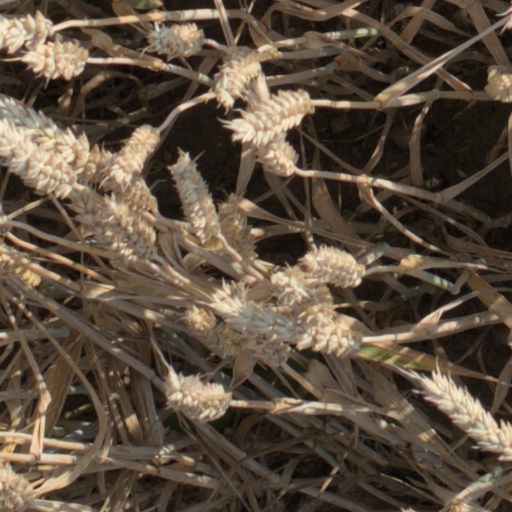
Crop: wheat